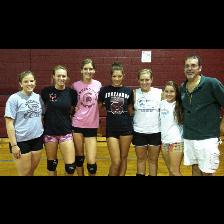
Label: Human